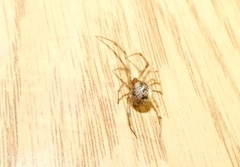
Species: Parasteatoda_tepidariorum